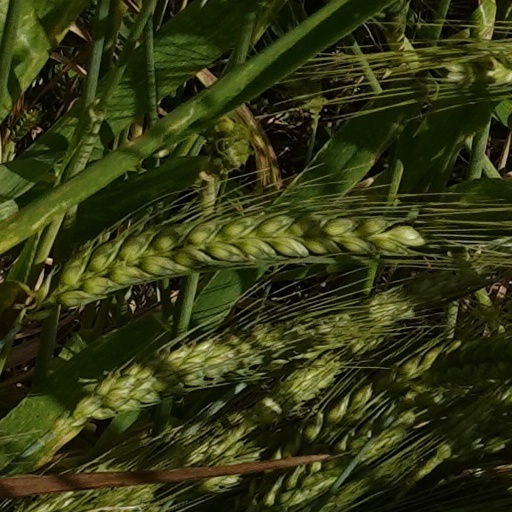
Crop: wheat